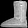
Label: Ankle boot